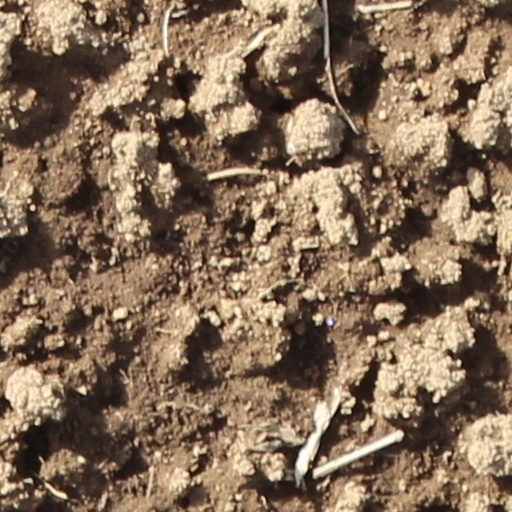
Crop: wheat